Toblerone

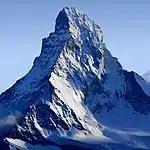
The Matterhorn in the Alps served as inspiration for the bar shape.

The triangular shape of the Matterhorn in the Swiss Alps/Italian Alps is commonly believed to have given Theodor Tobler his inspiration for the shape of Toblerone. However, according to Theodor's sons, the triangular shape originates from a pyramid shape that dancers at the Folies Bergère created as the finale of a show that Theodor saw. Another source of inspiration could have been the similar triangular packaging of the Delta Peter brand. Nevertheless, a silhouette of the Matterhorn appears on the modern Toblerone packaging, as seen in the photo above right. An outline of a bear, the symbol of Bern, is also depicted on the mountain on the packaging.